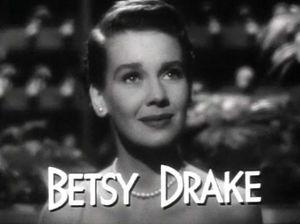
Betsy Drake, née le 11 septembre 1923 à Neuilly-sur-Seine et morte à Londres le 27 octobre 2015, est une actrice et écrivaine américaine, connue notamment pour avoir été la troisième épouse de l'acteur Cary Grant.